The Beatles

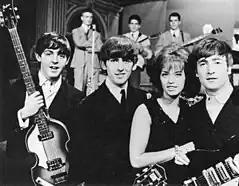
McCartney, Harrison, Swedish pop singer Lill-Babs and Lennon on the set of the Swedish television show "Drop-In", 30 October 1963

In late October, the Beatles began a five-day tour of Sweden, their first time abroad since the final Hamburg engagement of December 1962. On their return to the UK on 31 October, several hundred screaming fans greeted them in heavy rain at Heathrow Airport. Around 50 to 100 journalists and photographers, as well as representatives from the BBC, also joined the airport reception, the first of more than 100 such events. The next day, the band began its fourth tour of Britain within nine months, this one scheduled for six weeks. In mid-November, as Beatlemania intensified, police resorted to using high-pressure water hoses to control the crowd before a concert in Plymouth. On 4 November, they played in front of The Queen Mother and Princess Margaret during the Royal Variety Performance at the Prince of Wales Theatre.